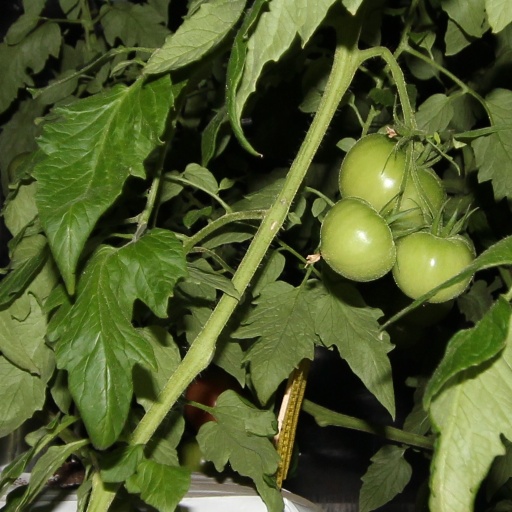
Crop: tomato